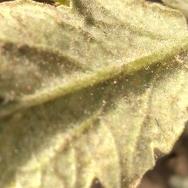
Crop: Tomato
Condition: mite-d